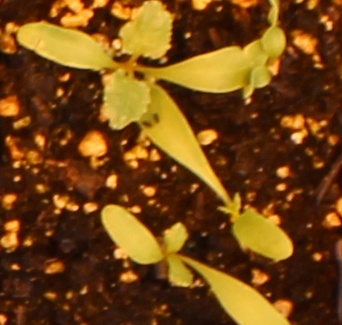
Label: Sugar beet